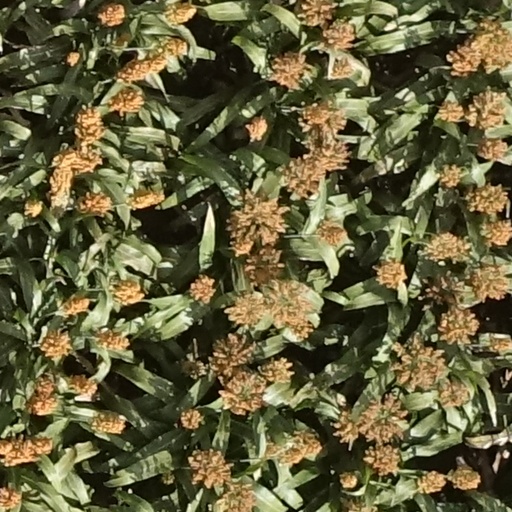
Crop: sorghum